Undercut (welding)

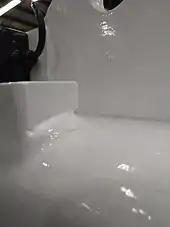
Undercut created during welding

In welding, undercutting is when the weld reduces the cross-sectional thickness of the base metal. This type of defect reduces the strength of the weld and workpieces. One reason for this defect is excessive current, causing the edges of the joint to melt and drain into the weld; this leaves a drain-like impression along the length of the weld. Another reason is if a poor technique is used that does not deposit enough filler metal along the edges of the weld. A third reason is using an incorrect filler metal, because it will create greater temperature gradients between the center of the weld and the edges. Other causes include too small of an electrode angle, a dampened electrode, excessive arc length, and slow speed.